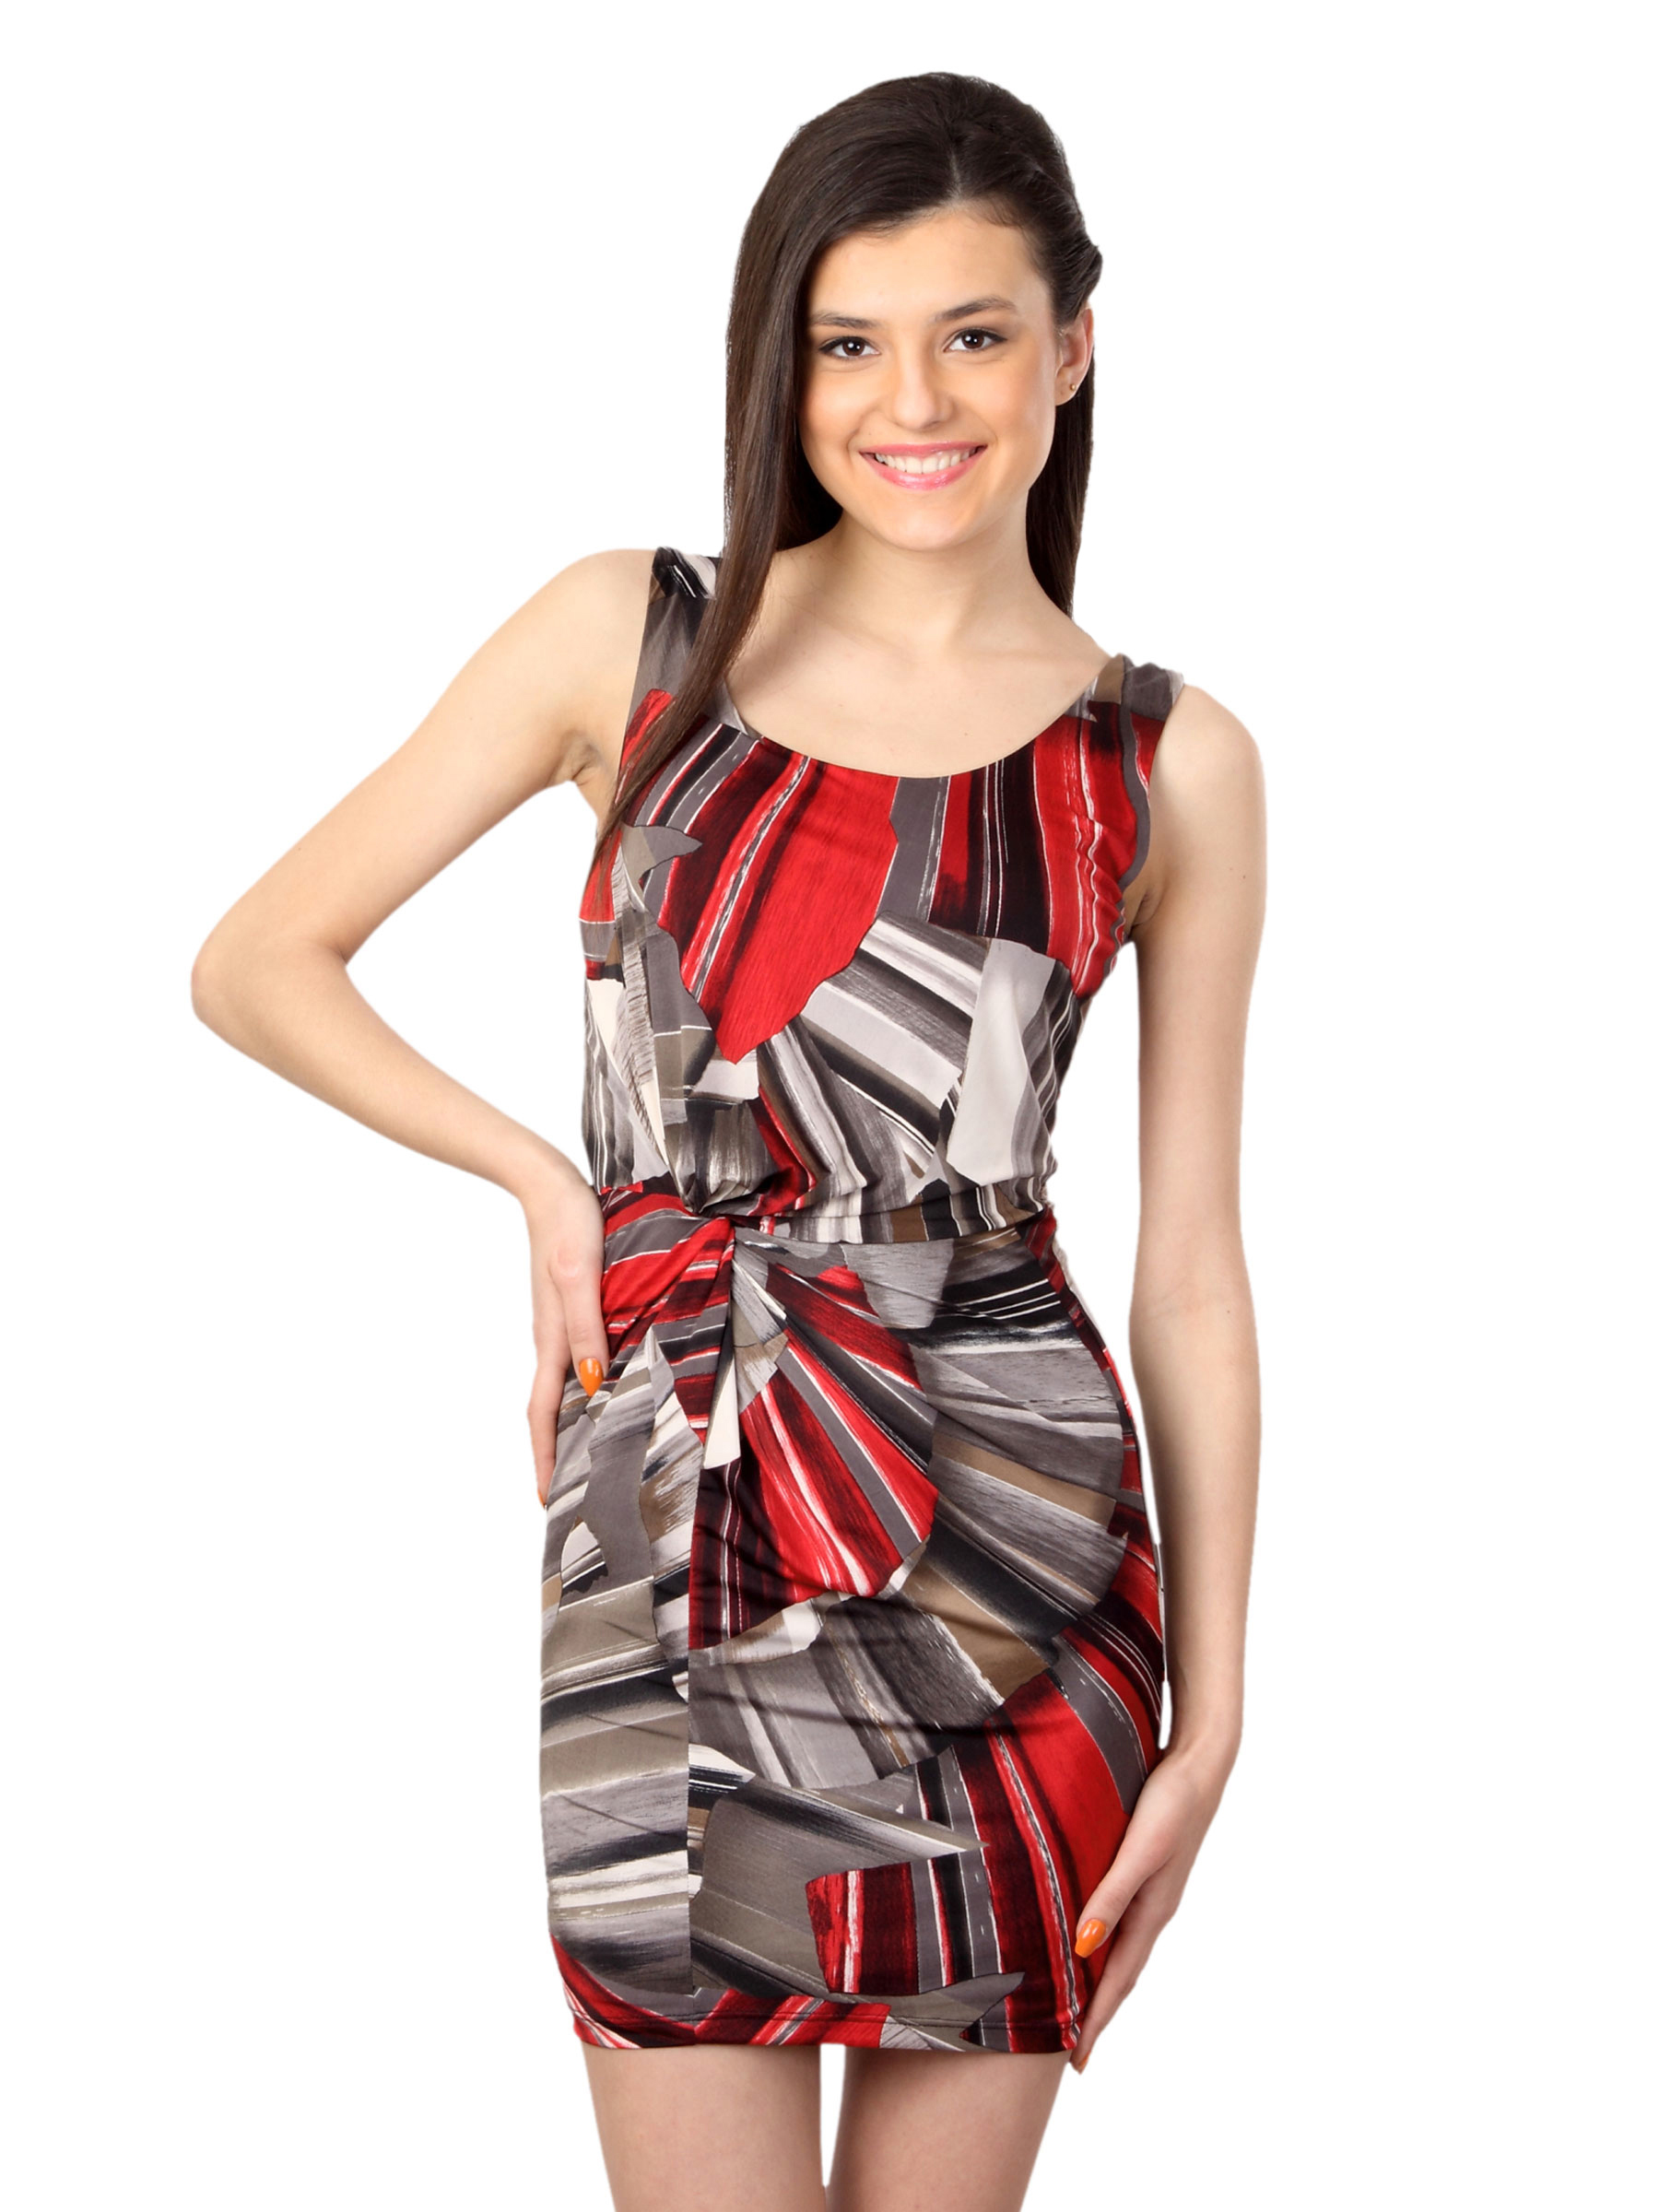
Tonga Women Grey & Red Dress
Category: Apparel / Dress / Dresses
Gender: Women
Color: Grey
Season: Summer 2012
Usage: Casual